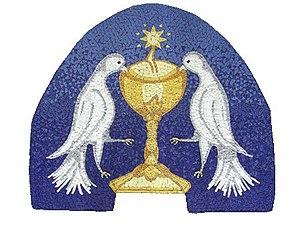
L'ordre camaldule ou ordre des Camaldules est un ordre monastique bénédictin de droit pontifical fondé par saint Romuald de Ravenne en 1012 à Camaldoli, frazione de Poppi, dans la haute vallée de l'Arno en Toscane, sous la règle de saint Benoît. Les moines camaldules allient la vie commune de travail et de l'office bénédictin à l'érémitisme. Ils portent l'habit blanc et la barbe pleine.